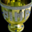
Label: cup